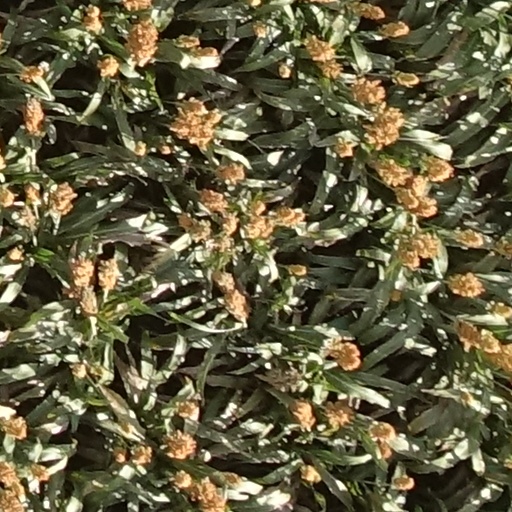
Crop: sorghum